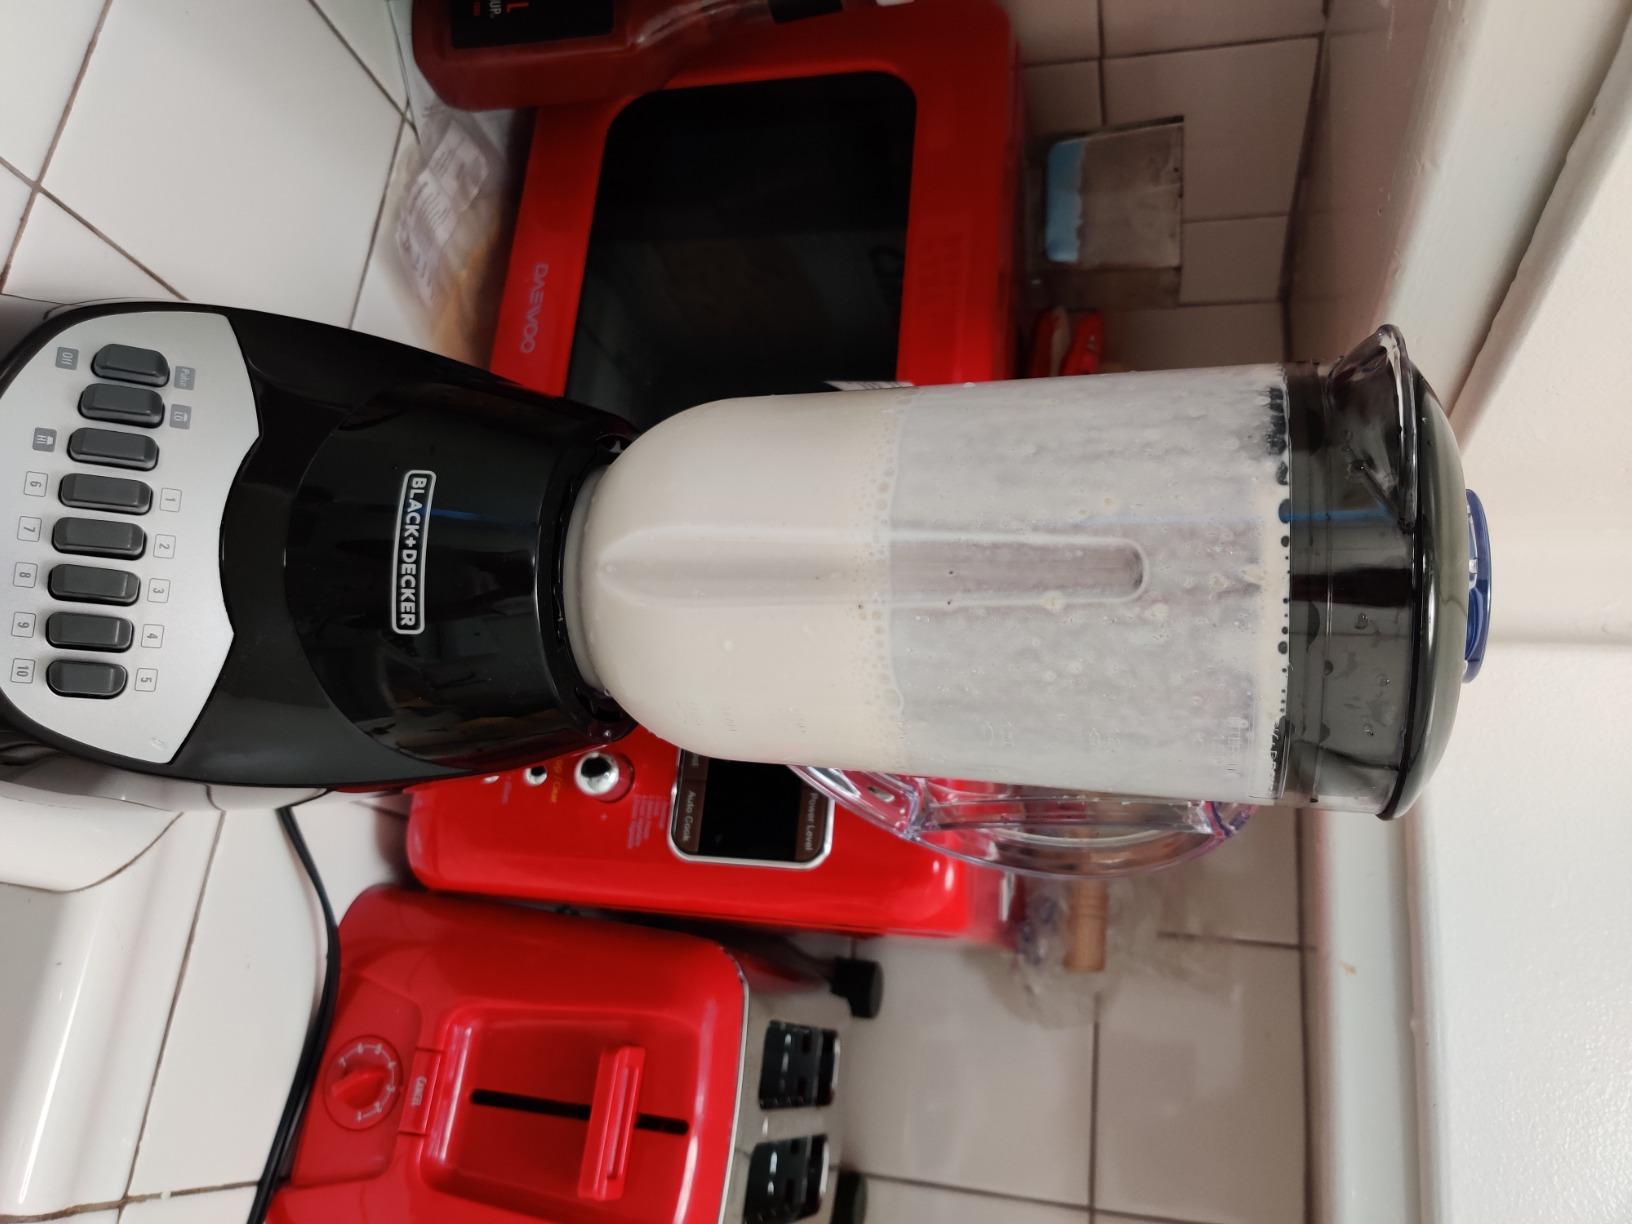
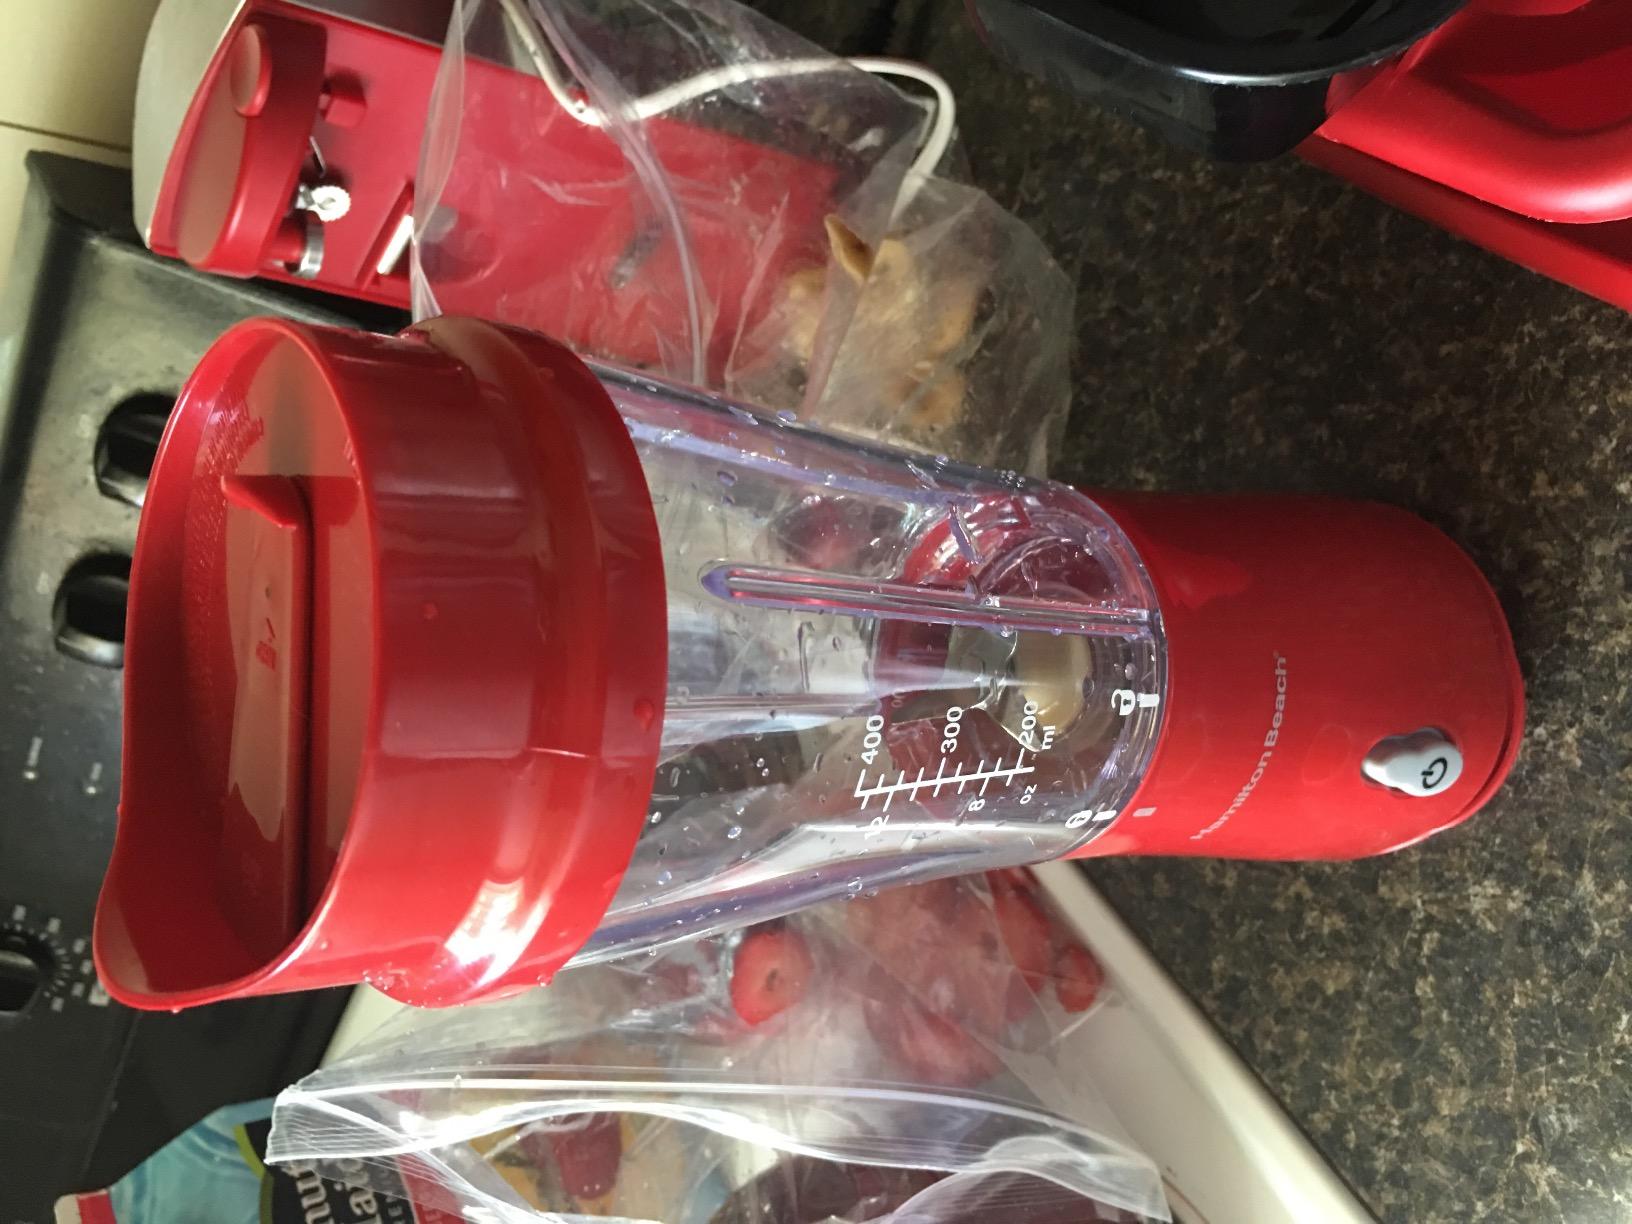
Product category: items_blender
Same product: no